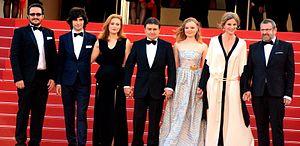
Présentation du film ""Bacalaureat"" au festival de Cannes"
Baccalauréat est un film roumain réalisé par Cristian Mungiu, sorti en 2016.